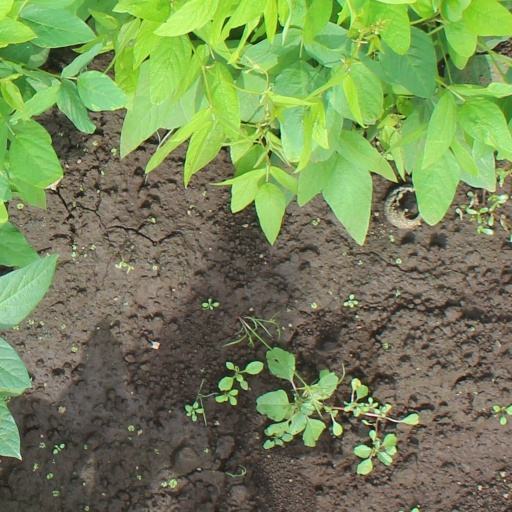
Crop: soybean